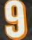
Number: 9